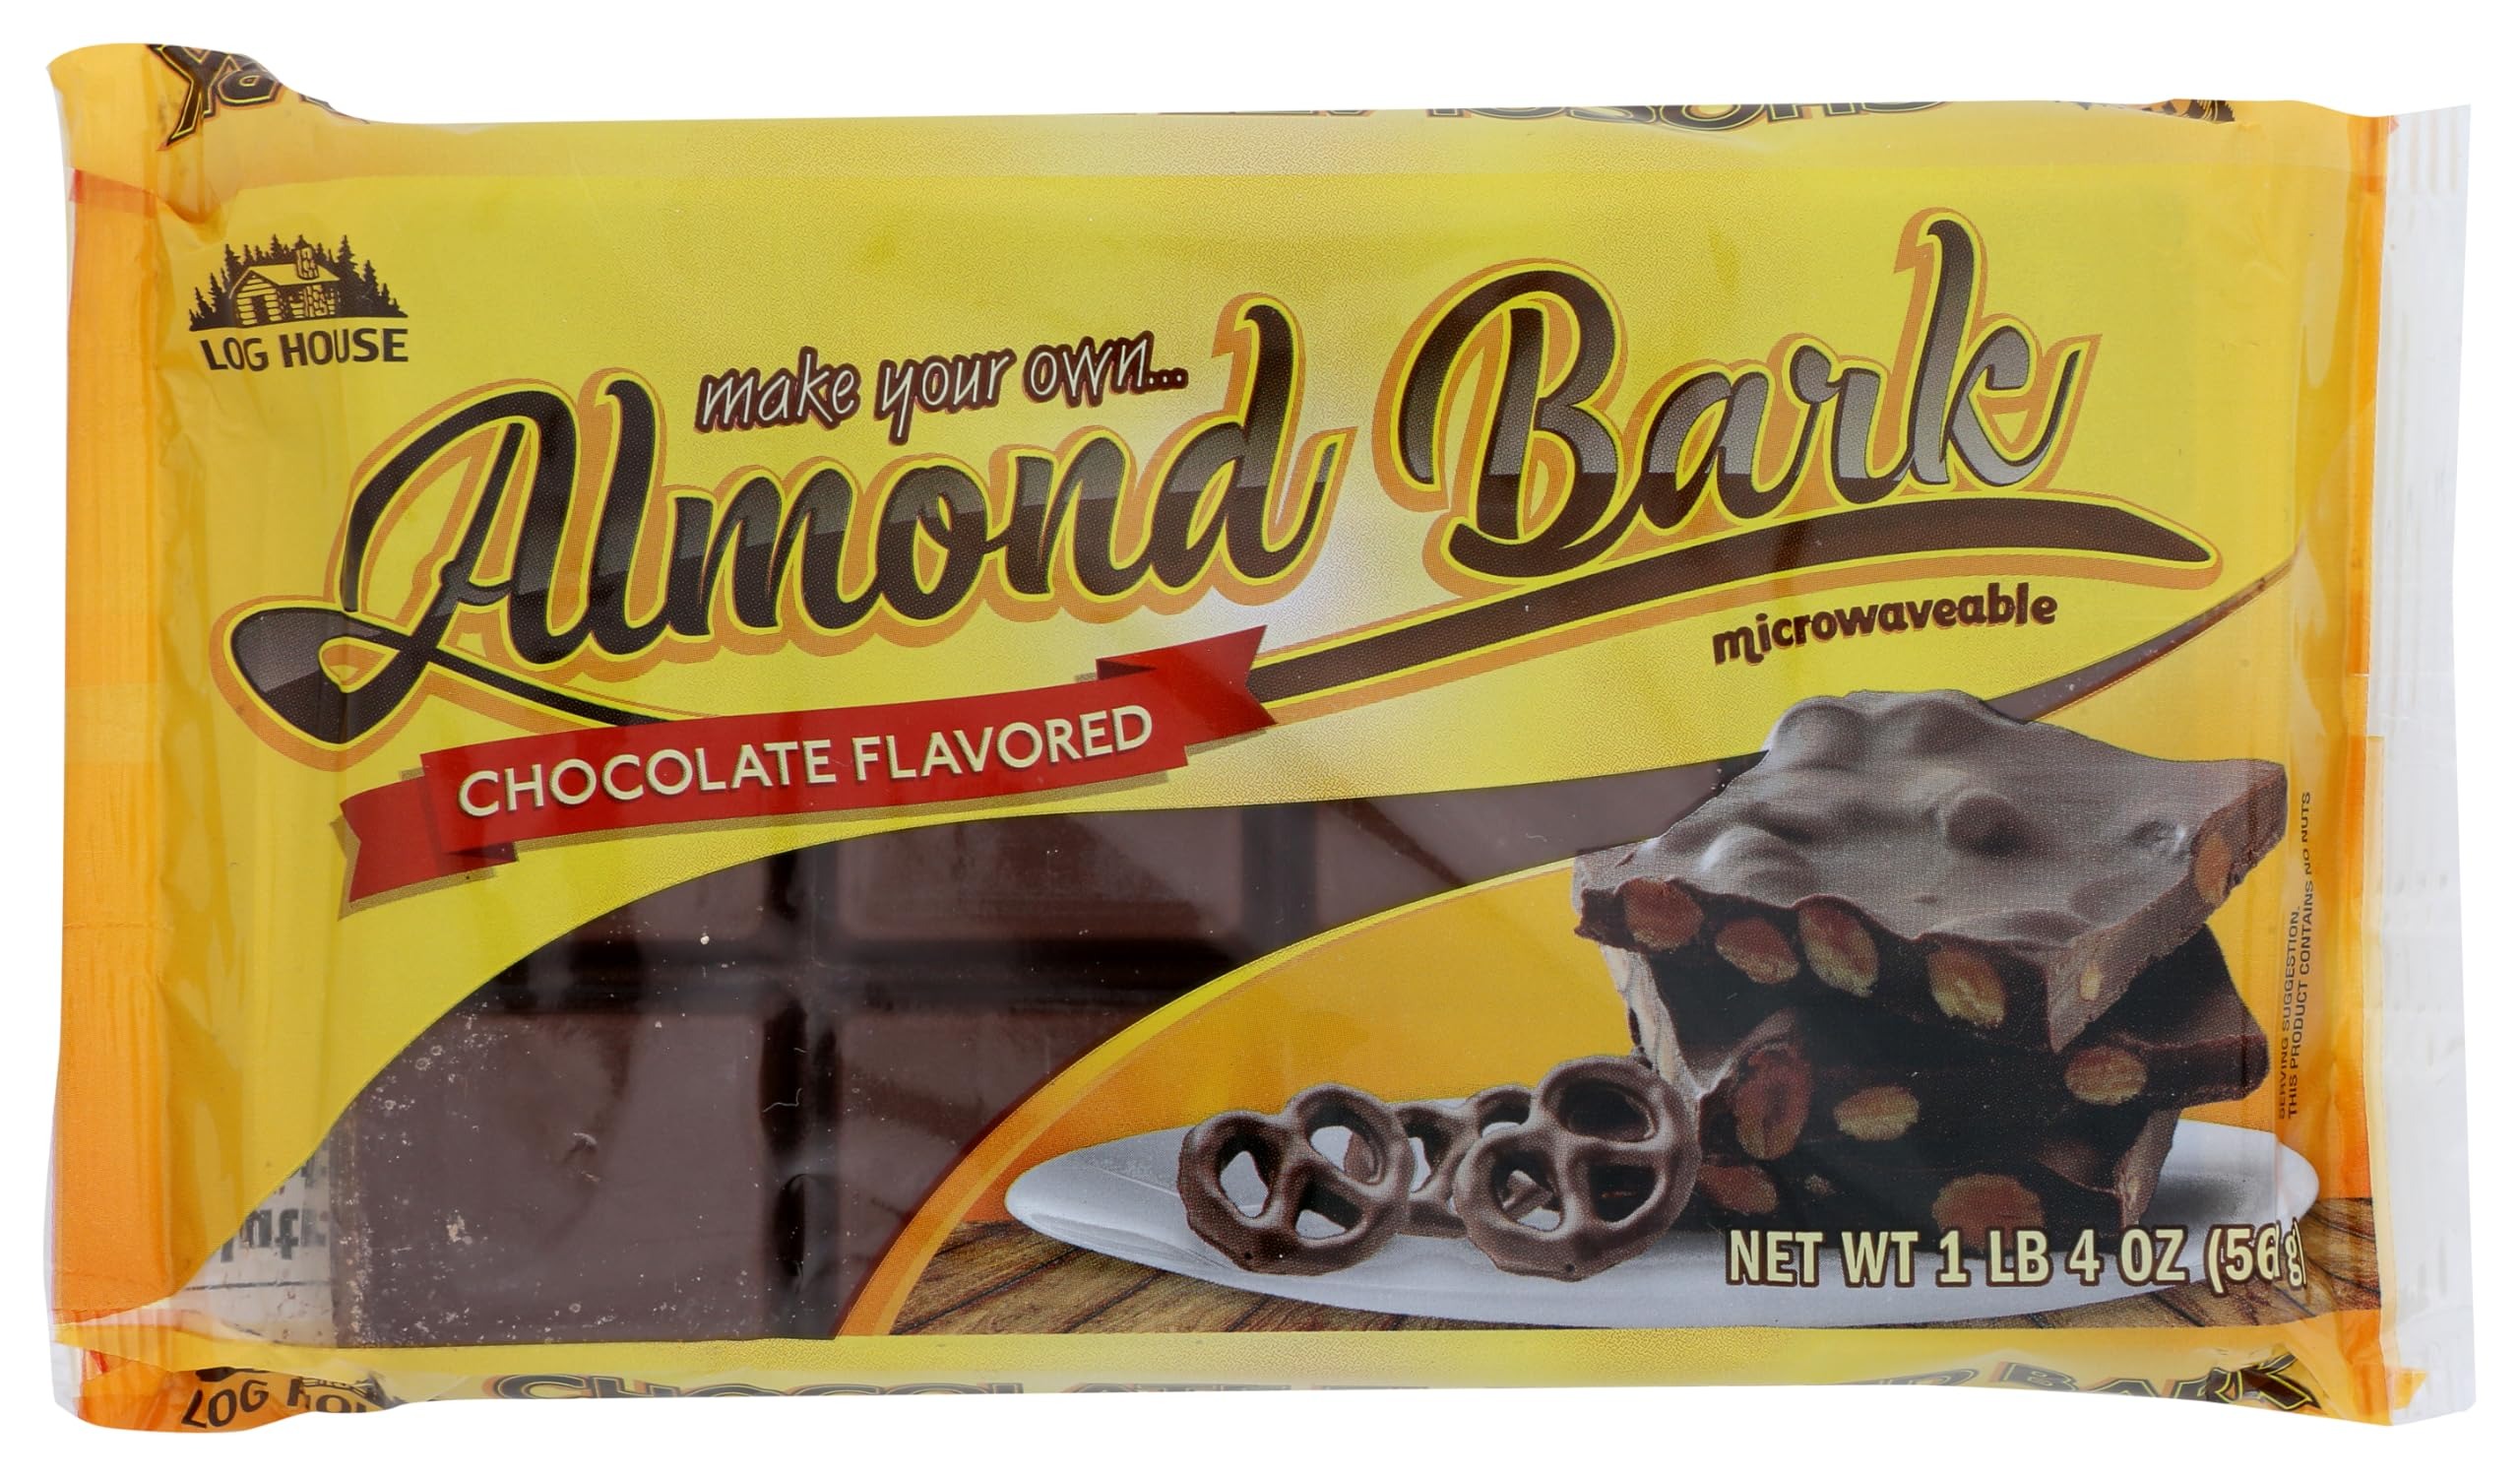
Item Name: Log House Bark Almond Chocolate, 20 oz
Bullet Point 1: Chocolate Flavored; Delicious
Bullet Point 2: candy-and-chocolate-bars
Value: 20.0
Unit: Ounce

Price: 17.99